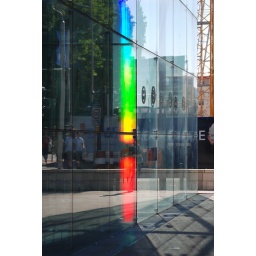
Caused by the light refracting through the glass support strut, perpendicular to the main glass wall